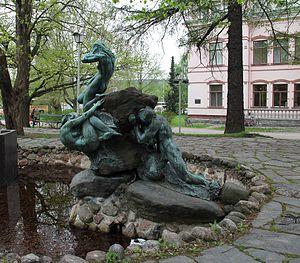
Le Manoir de Fellman est un bâtiment situé dans le quartier de Kartano à Lahti en Finlande.